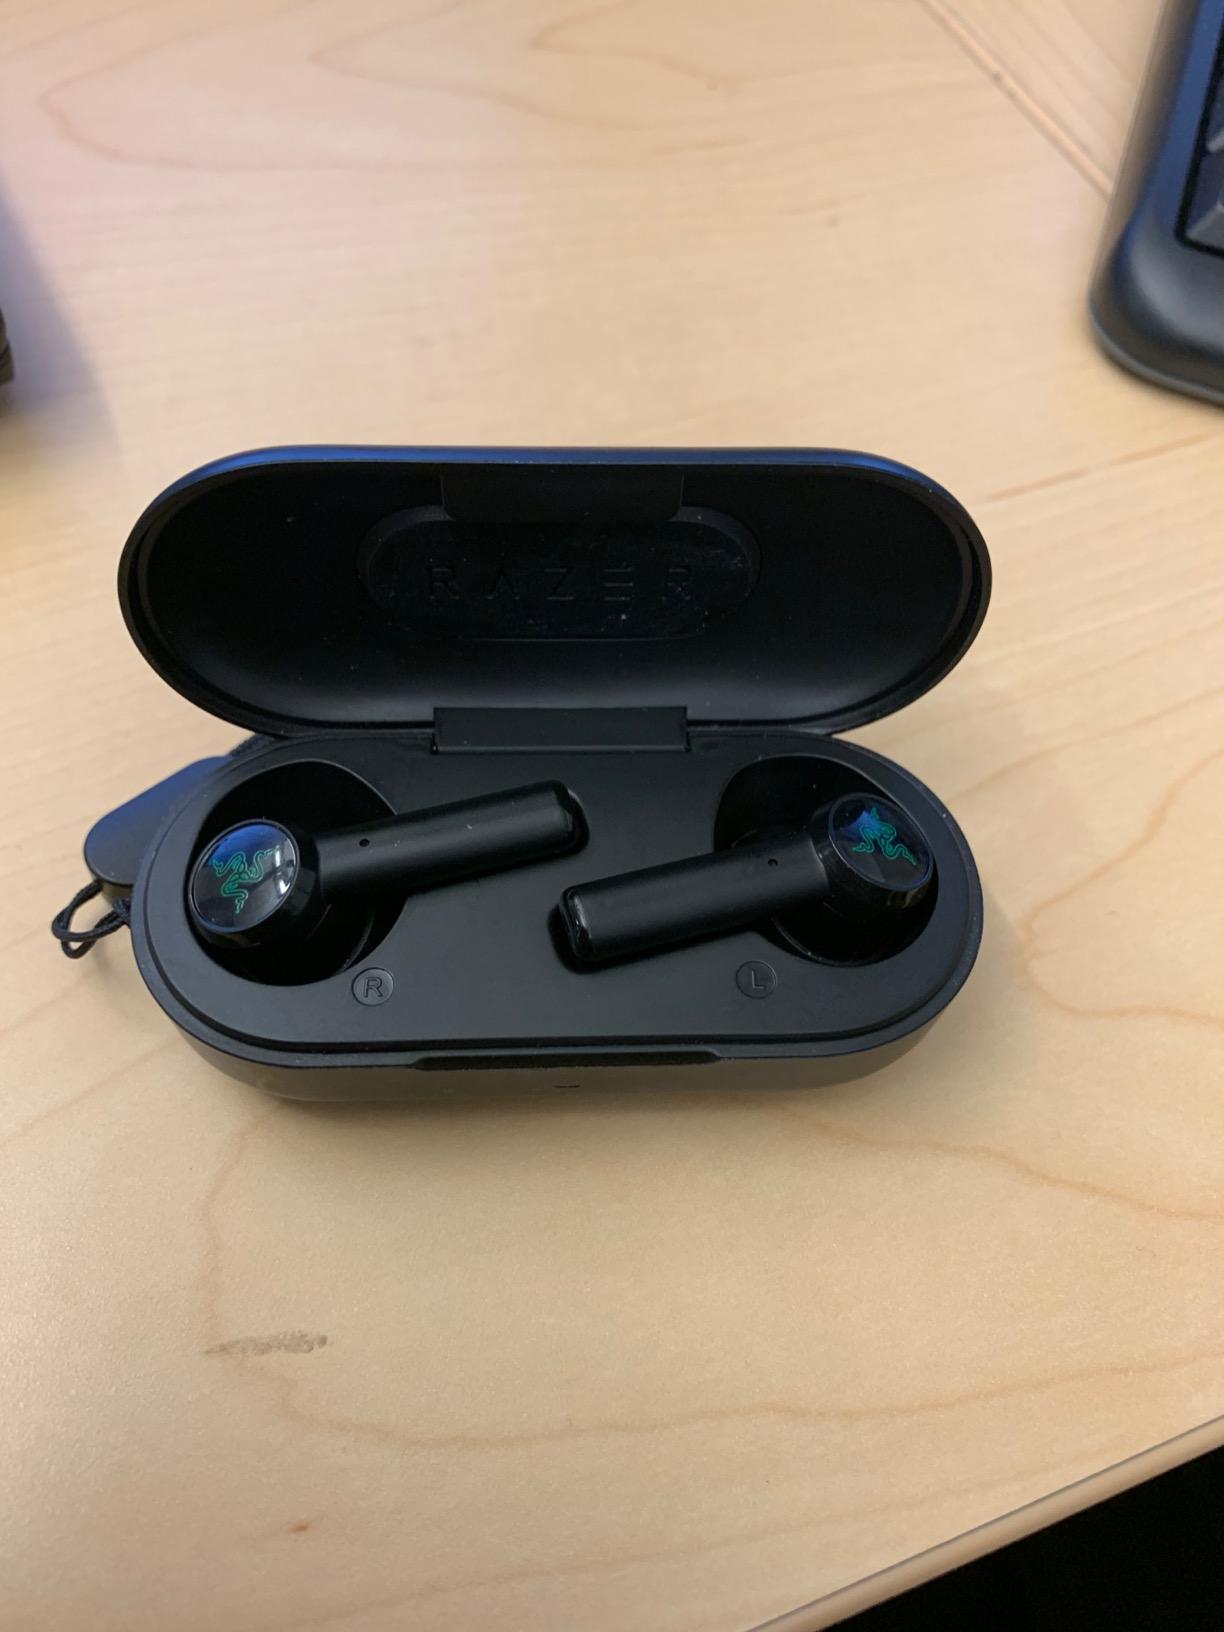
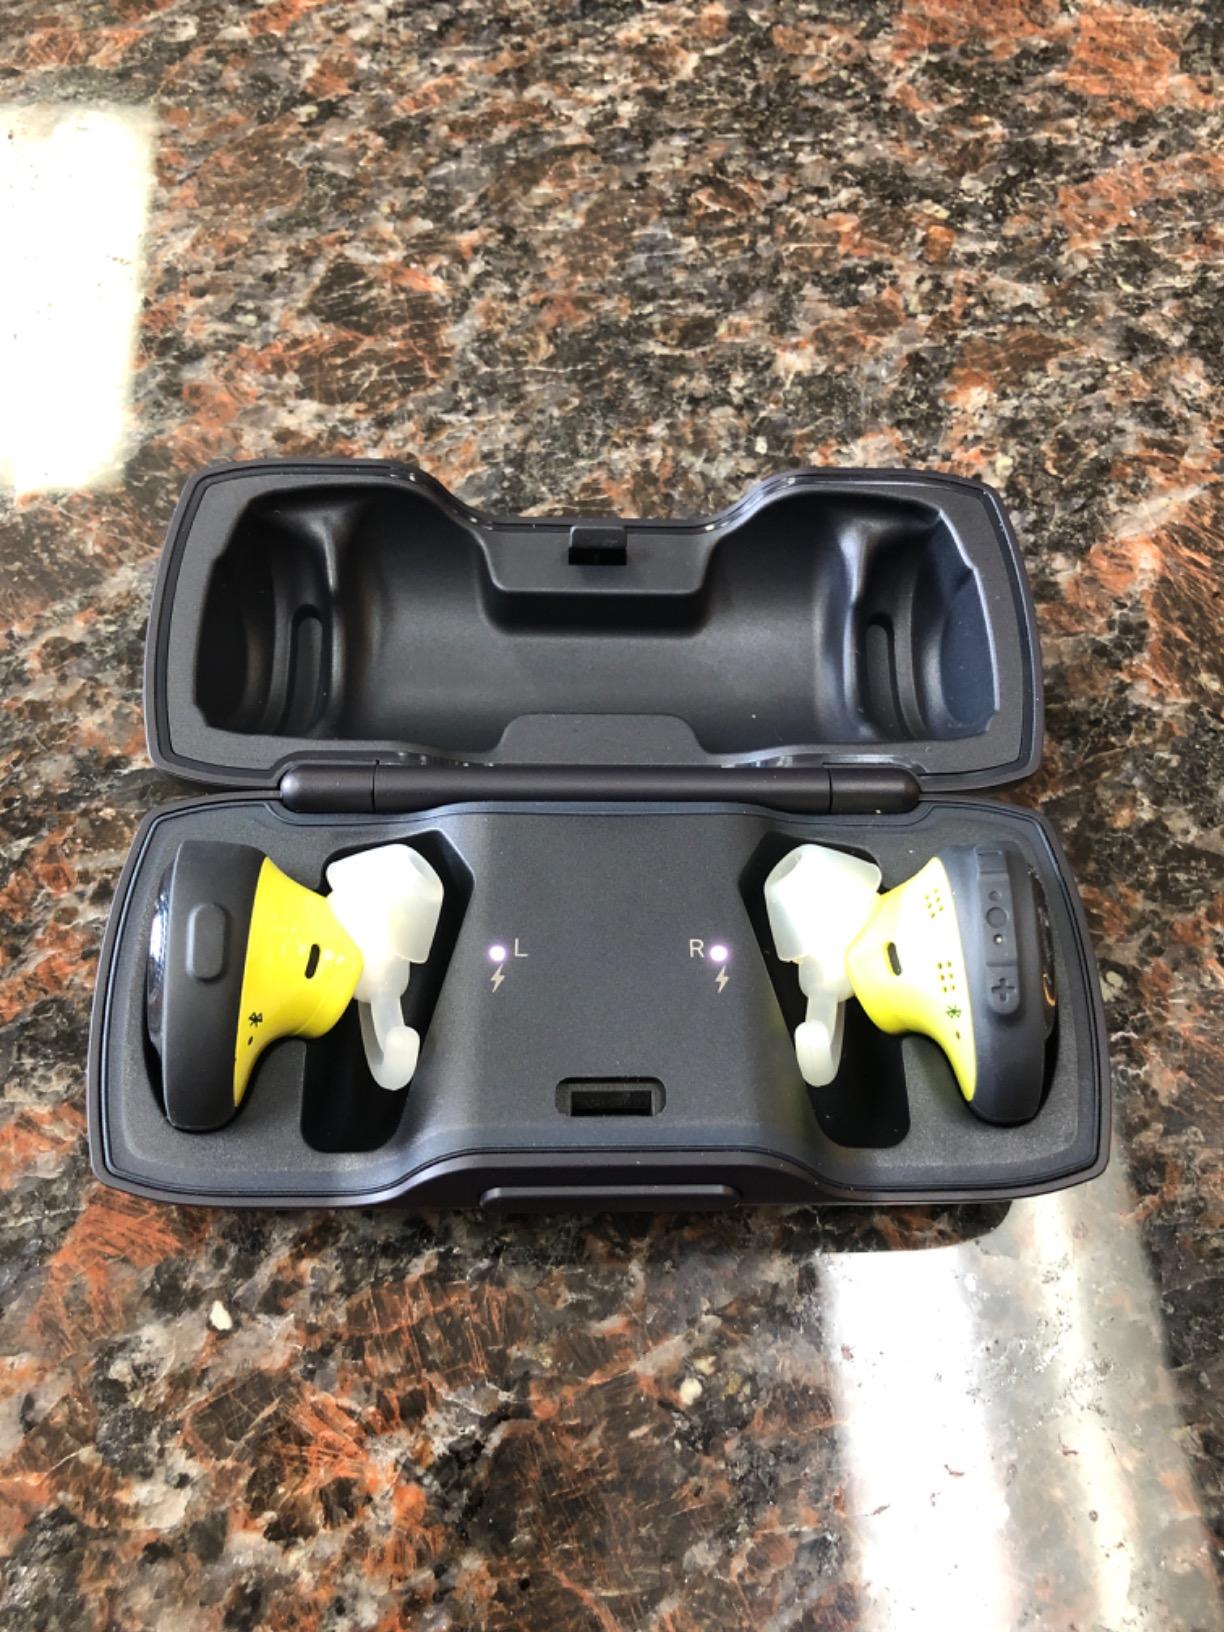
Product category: earbuds
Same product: no